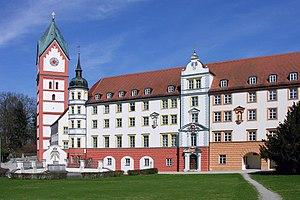
L’ordre de Saint-Benoît, plus connu sous le nom d’ordre des Bénédictins, est une fédération de monastères ayant, au cours de leur histoire, adopté la règle de saint Benoît. Ainsi saint Benoît de Nursie en est-il considéré comme le fondateur.
L'abbaye de Scheyern est une abbaye bénédictine du diocèse de Munich et de Freising, faisant partie de la congrégation bénédictine de Bavière.